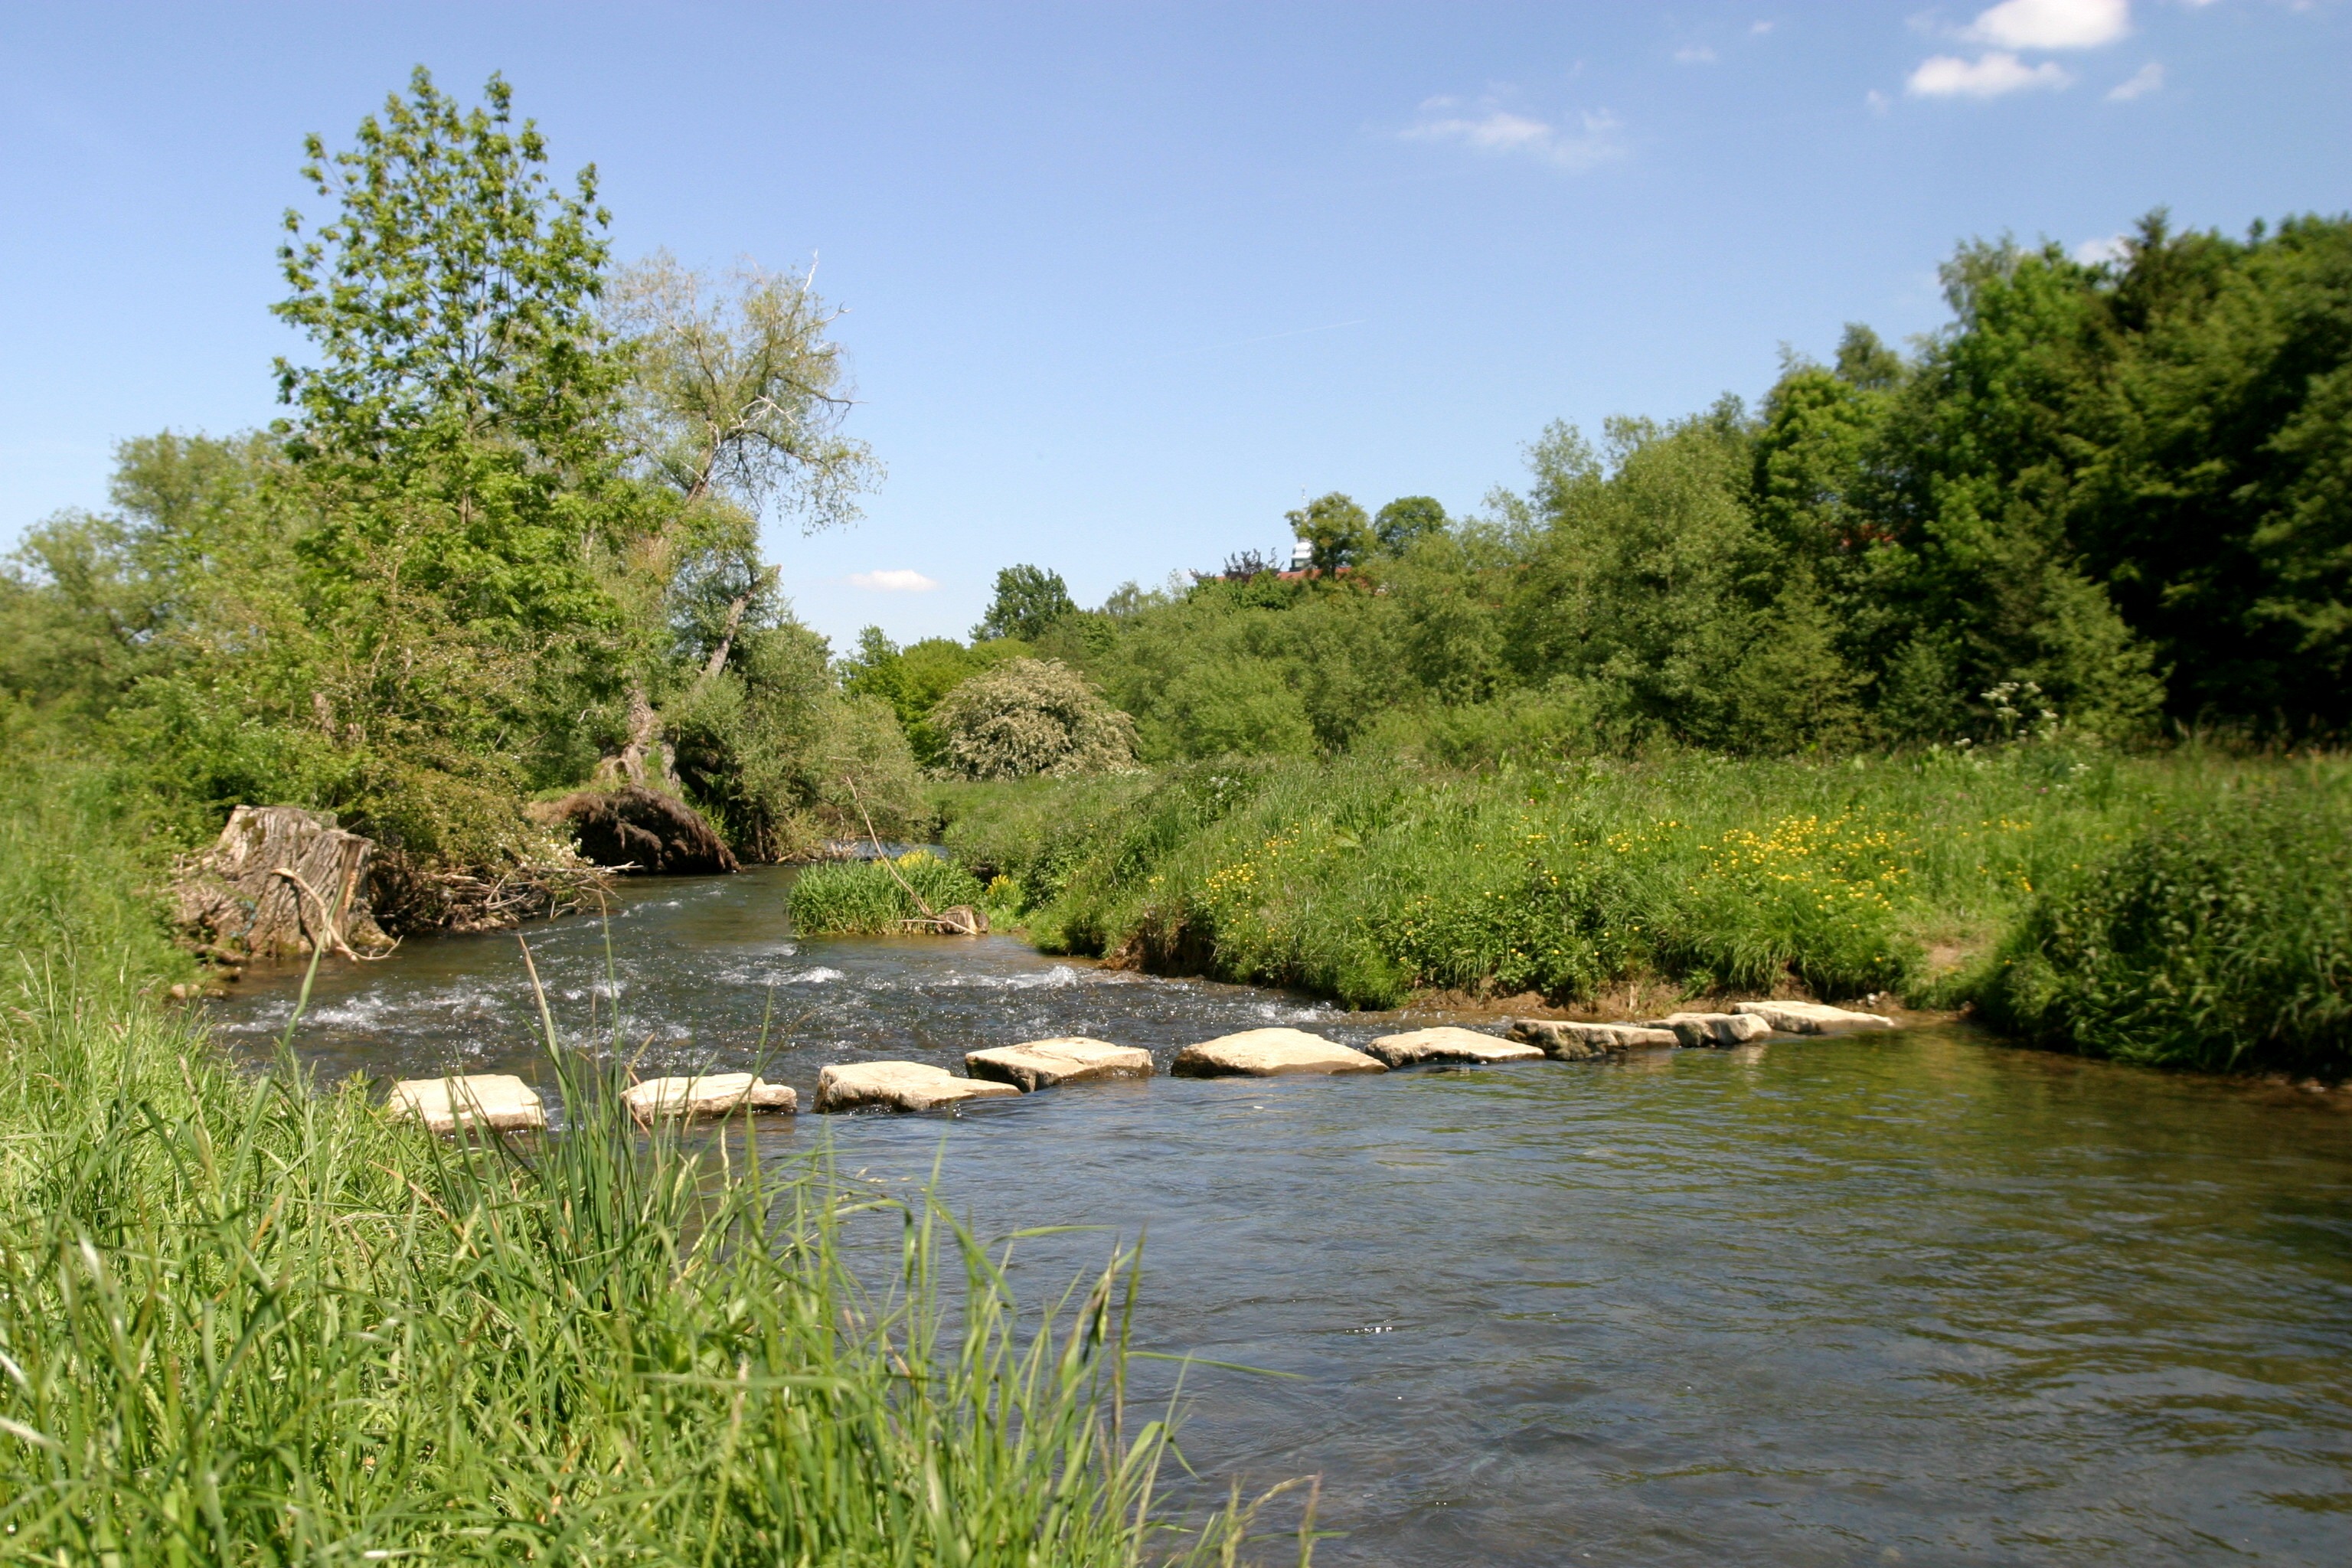
tree, water, wilderness, crossing, river, pond, web, stream, rapid, reservoir, waterway, body of water, wetland, ecosystem, landform, geographical feature